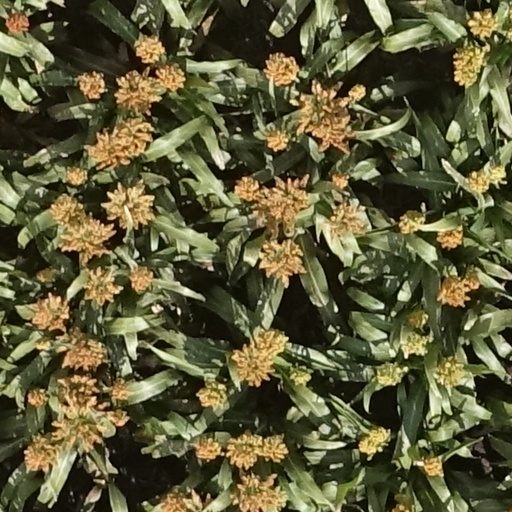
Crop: sorghum